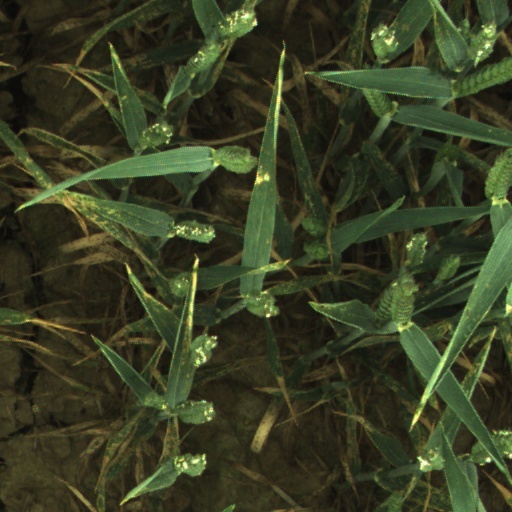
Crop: wheat